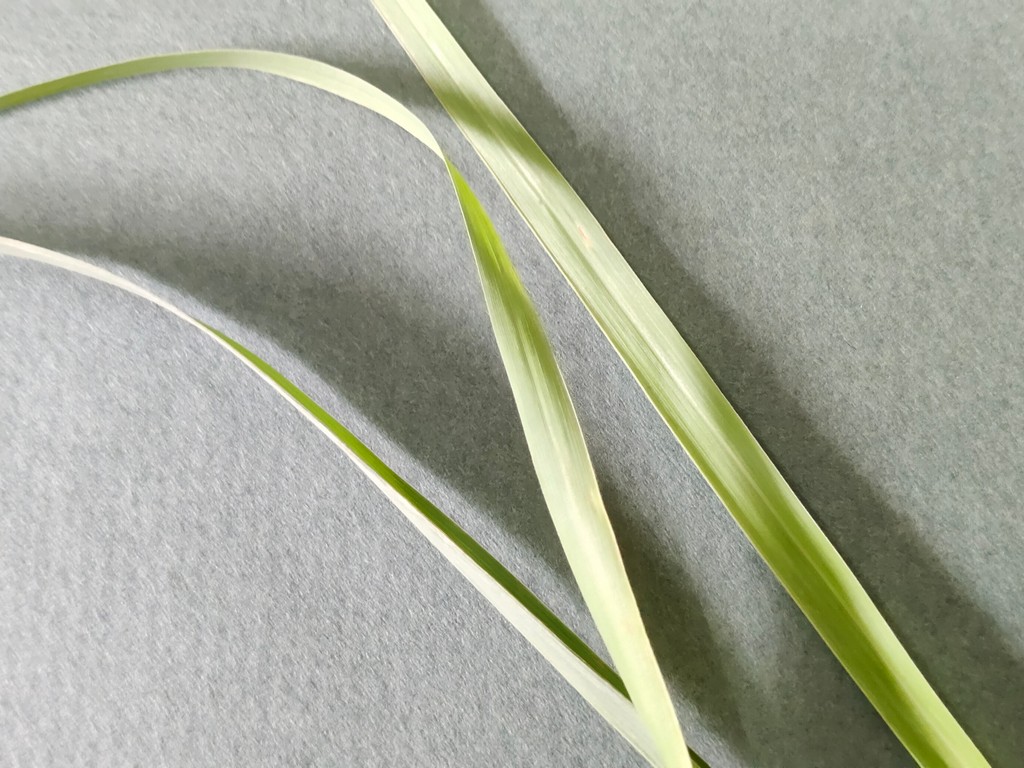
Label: Healthy